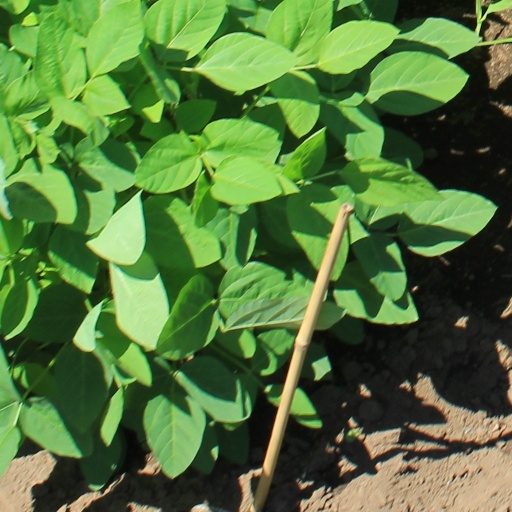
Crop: soybean